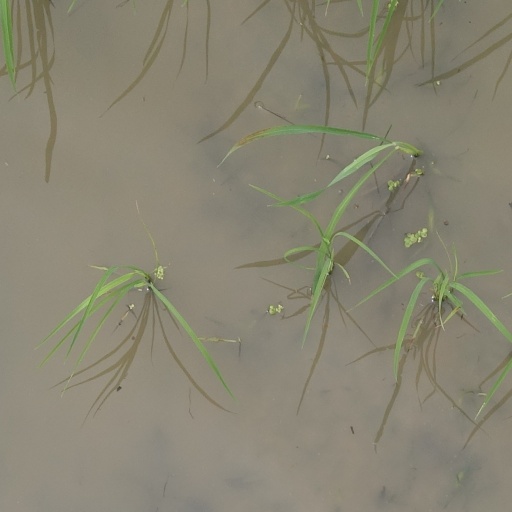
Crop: rice